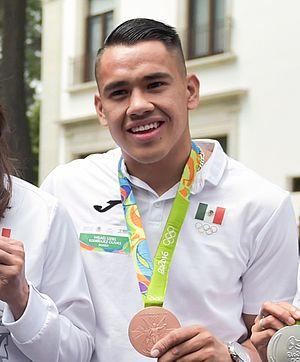
Misael Uziel Rodríguez Olivas est un boxeur mexicain né le 7 avril 1994 à Cienega de Ceniceros.